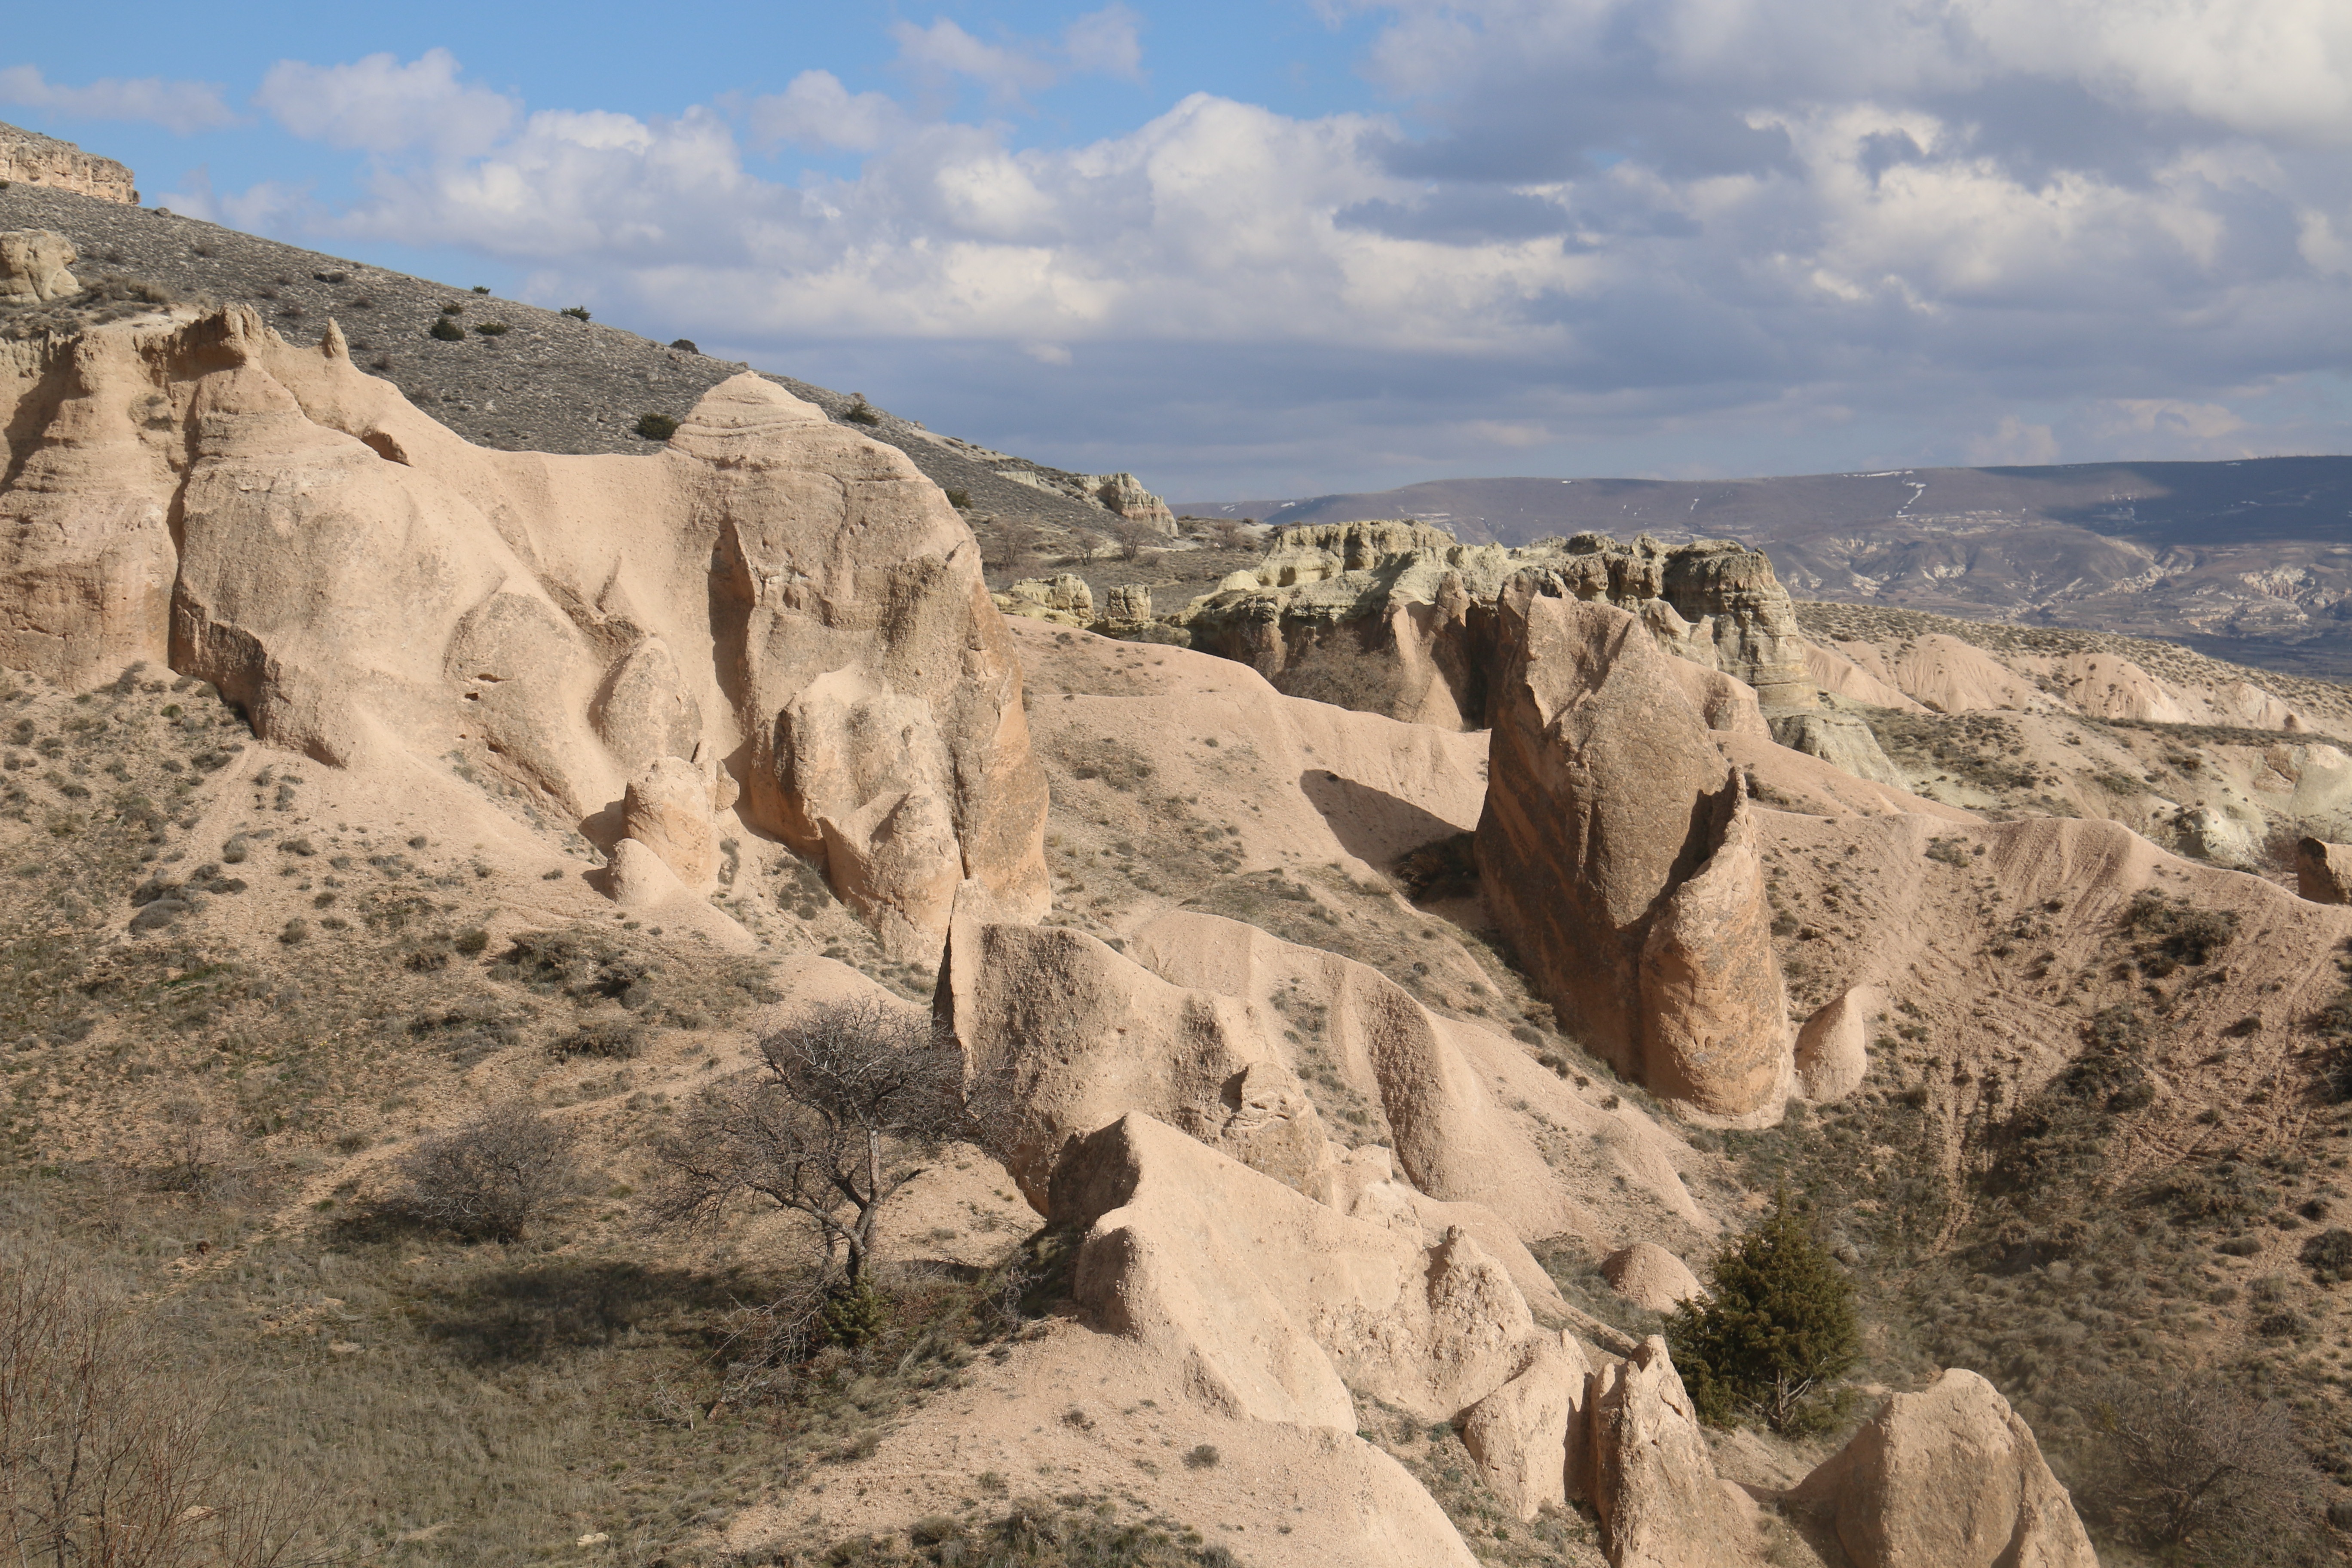
landscape, nature, rock, mountain, sky, house, hill, desert, old, sandstone, valley, land, stone, travel, formation, arch, rural, cave, ancient, church, tourism, terrain, material, erosion, sunny, geology, trekking, badlands, turkey, plateau, limestone, beautiful, history, scene, cones, famous, unesco, unusual, wadi, tufa, turkish, anatolia, cappadocia, landform, goreme, brown horse, kapadokya, horse pasture, tuff, natural environment, geographical feature, kapdokya t rkiye, cappadocia house, cappadocia life, cappadocia mountains, cappadocia pasture, cappadocia valley, cappadocia view, mountains peak, rural cappadocia, sunny cappadocia